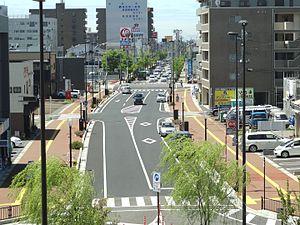
Kōnan est l'un des 8 arrondissements de la ville de Niigata au Japon. Il est situé au centre de la ville.